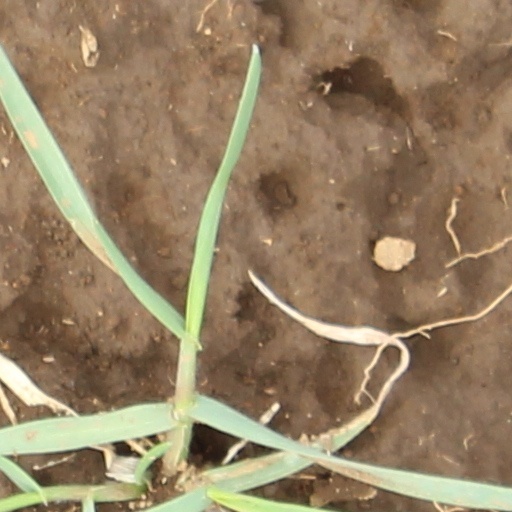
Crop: wheat